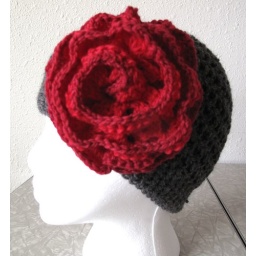
you can call me flower hat in gray and red 3